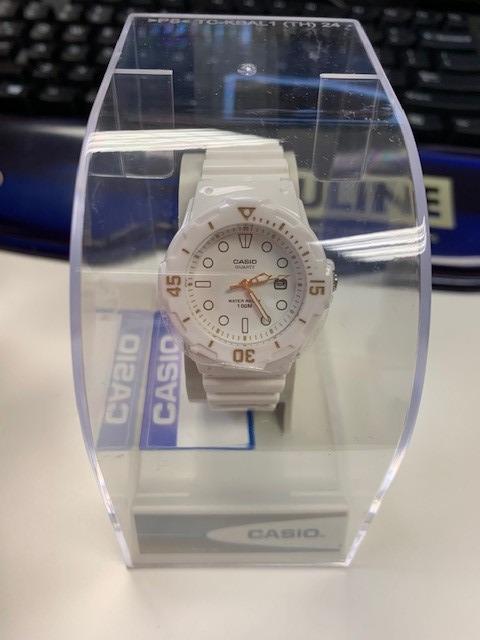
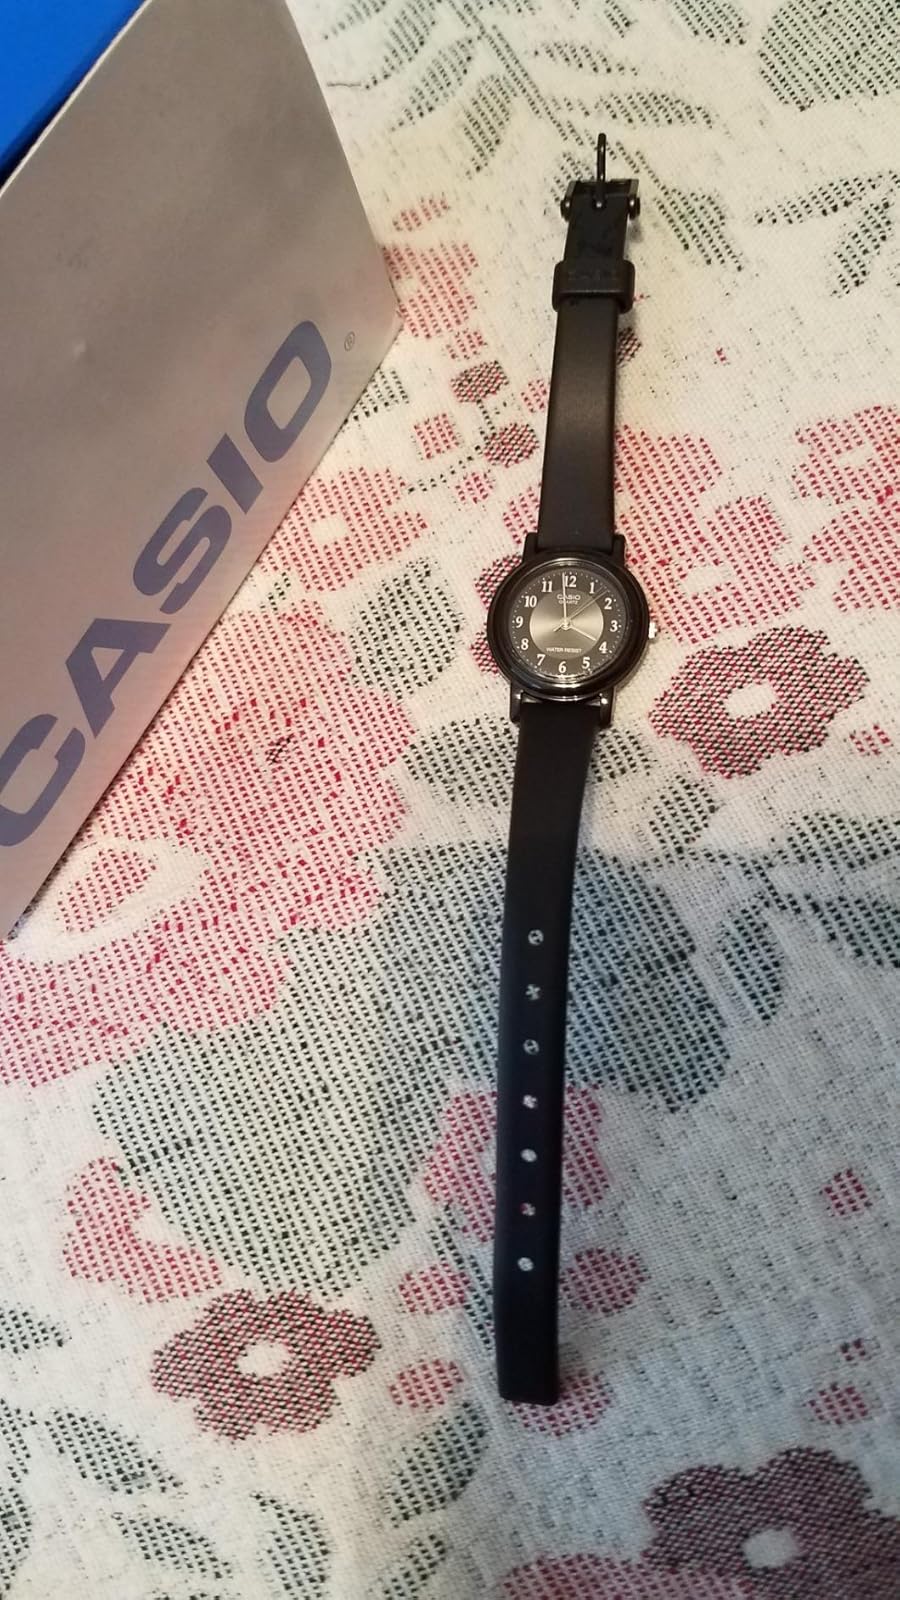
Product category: accessories_watch
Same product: no